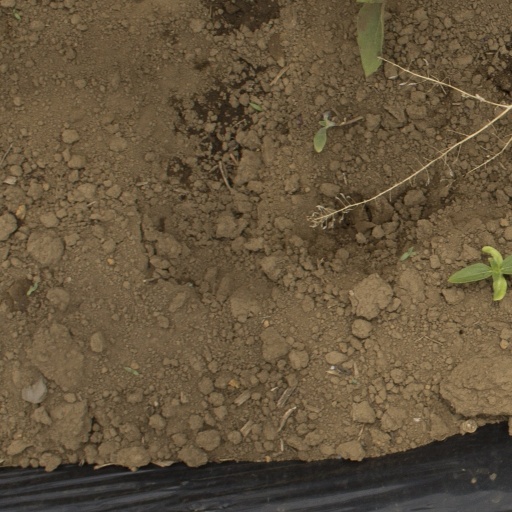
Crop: Jerusalem artichoke